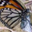
Label: butterfly